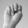
ASL letter: N